Quantum spin liquid

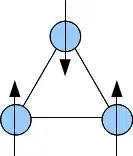
Frustrated Ising spins on a triangle

Localized spins are frustrated if there exist competing exchange interactions that can not all be satisfied at the same time, leading to a large degeneracy of the system's ground state. A triangle of Ising spins (meaning that the only possible orientation of the spins are either "up" or "down"), which interact antiferromagnetically, is a simple example for frustration. In the ground state, two of the spins can be antiparallel but the third one cannot. This leads to an increase of possible orientations (six in this case) of the spins in the ground state, enhancing fluctuations and thus suppressing magnetic ordering.